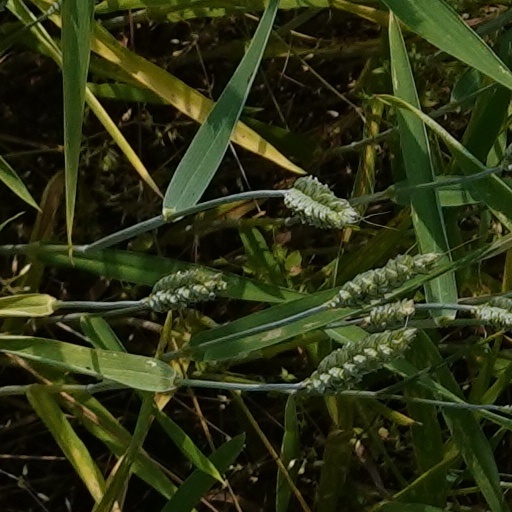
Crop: wheat